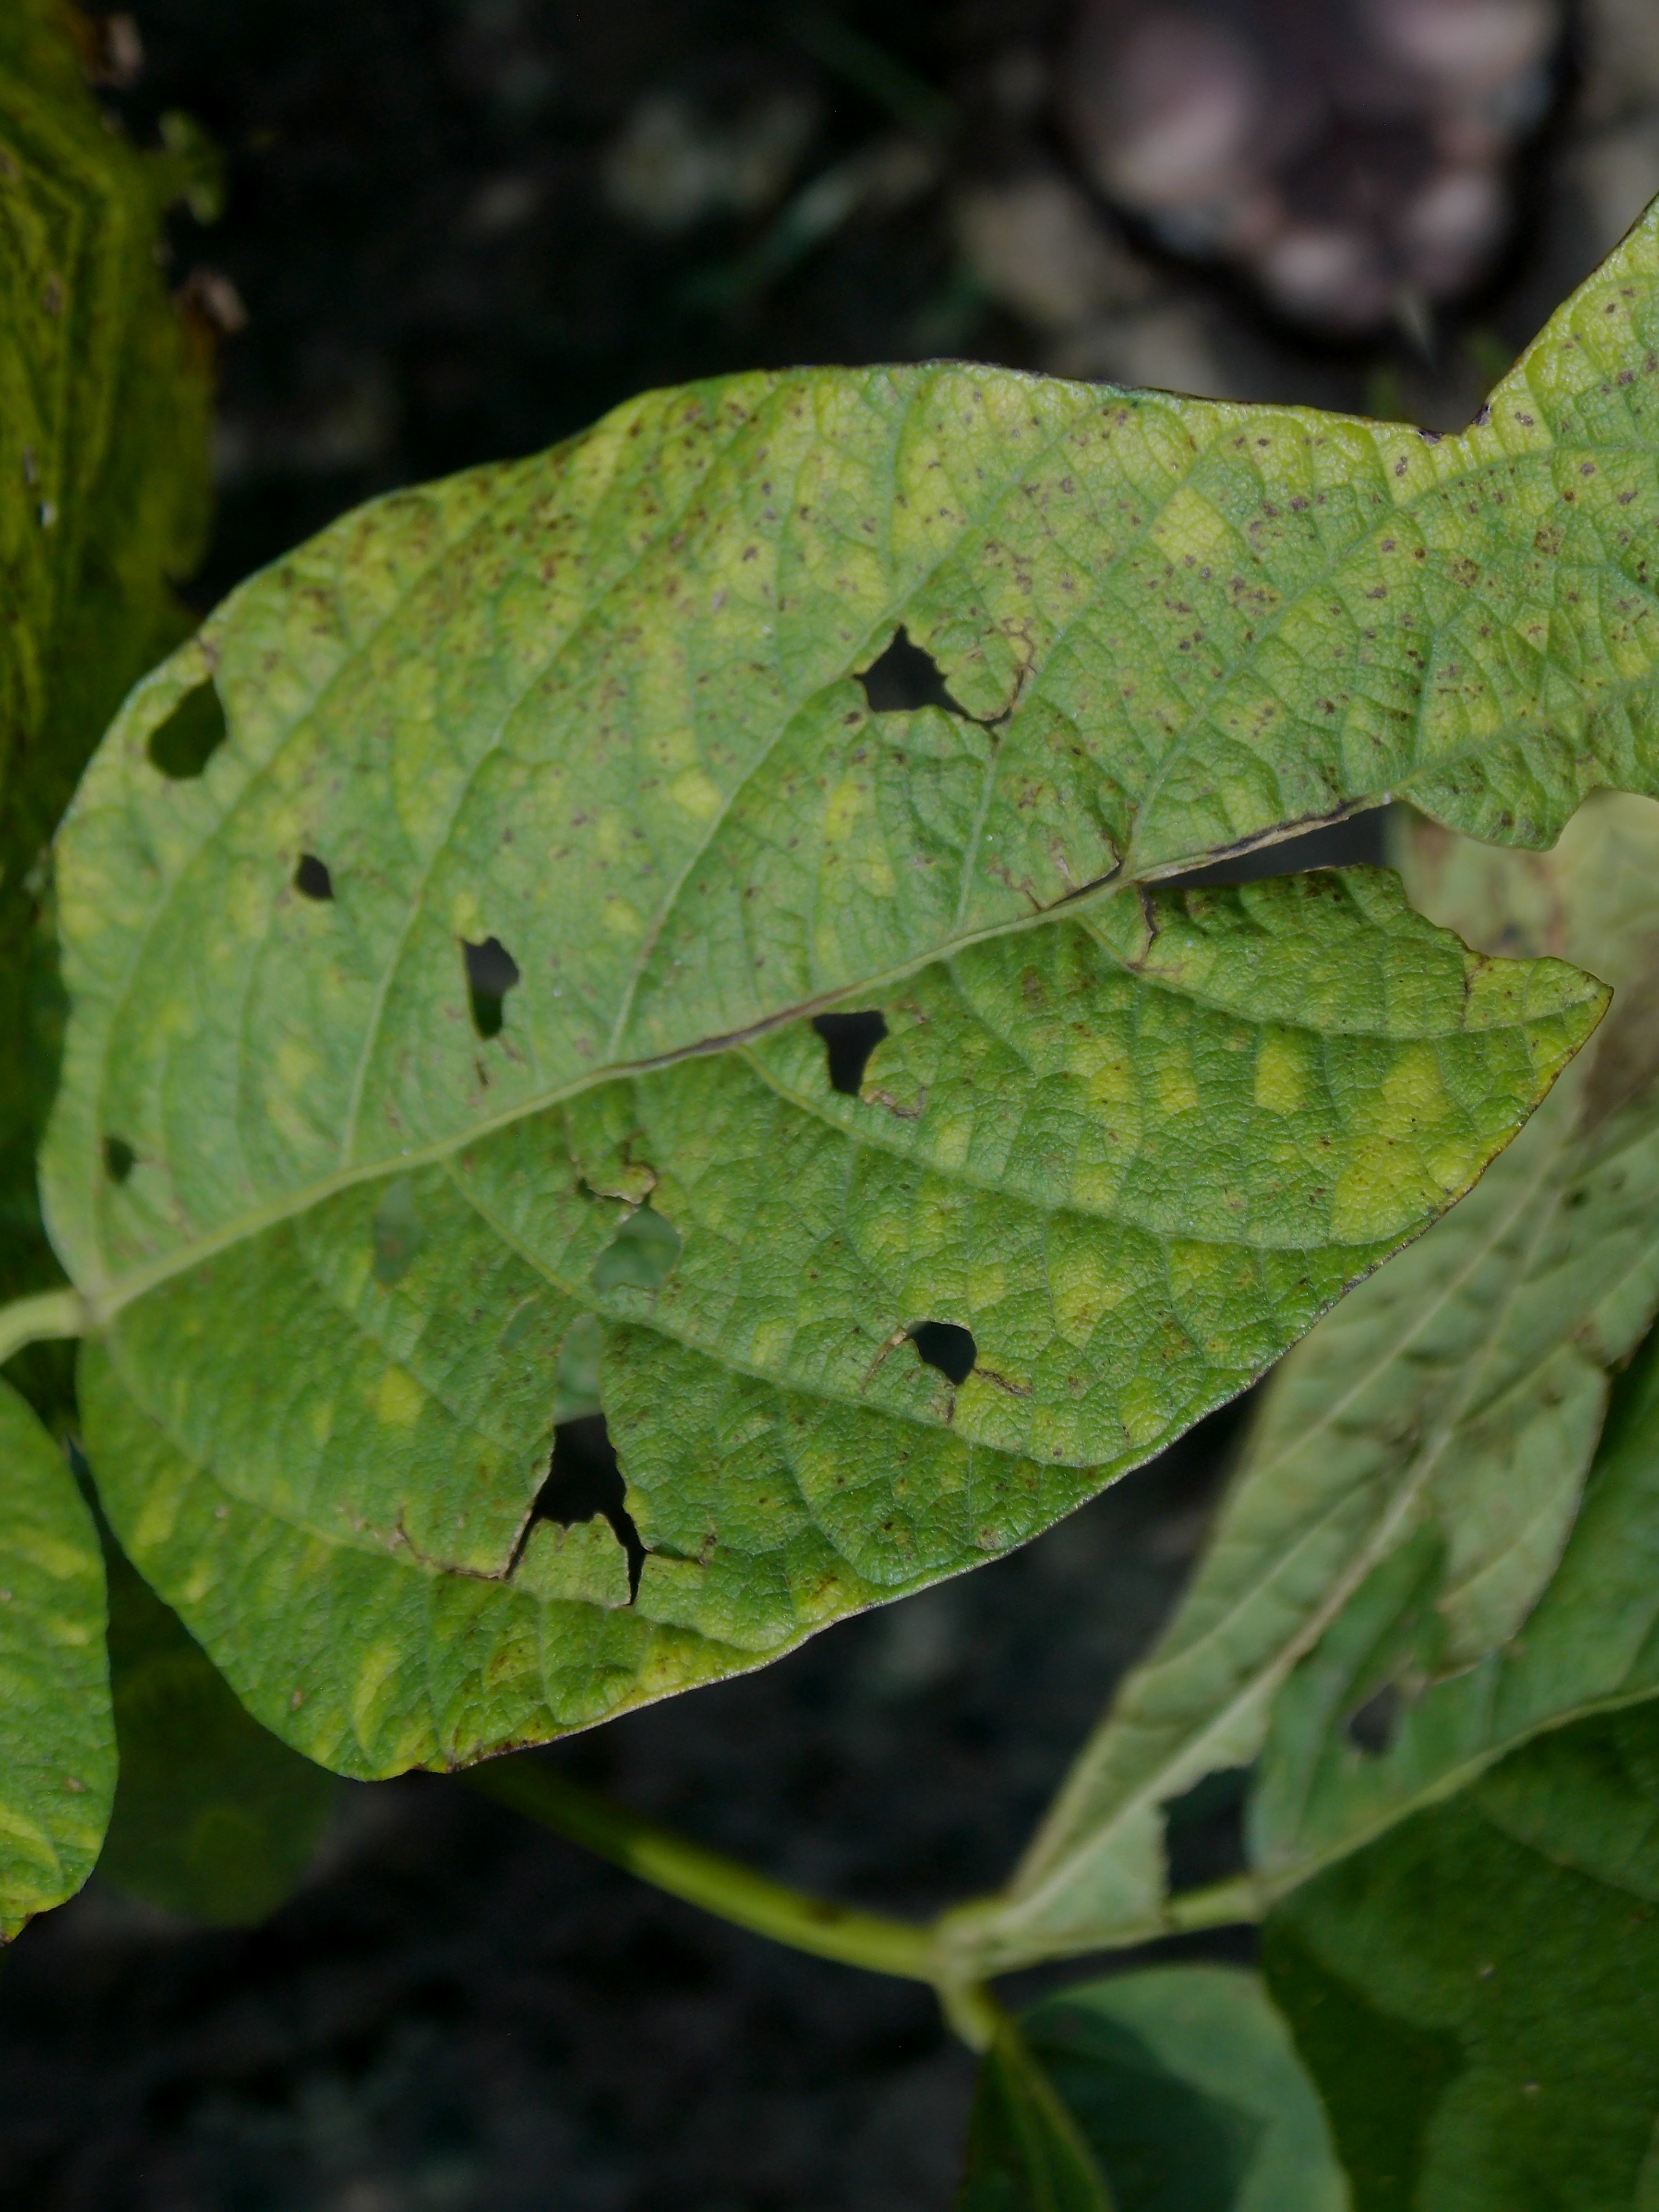
Label: Disease